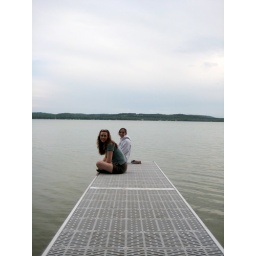
A stones throw from Jim and Barbs house in Leland.